Dodoma

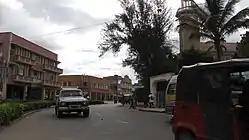
Central Dodoma in March 2015

Out of the total population, 199,487 people (48.5 percent) are male while 211,469 people (51.5 percent) are female. The average household size is 4.4 people. The Roman Catholic Church reports that 19.2% of the population are Roman Catholics. Dodoma is populated by different ethnic groups because it is a government administrative centre, although the indigenous ethnic groups are the Gogo, Rangi, and Sandawe. There are also small Indian minorities.